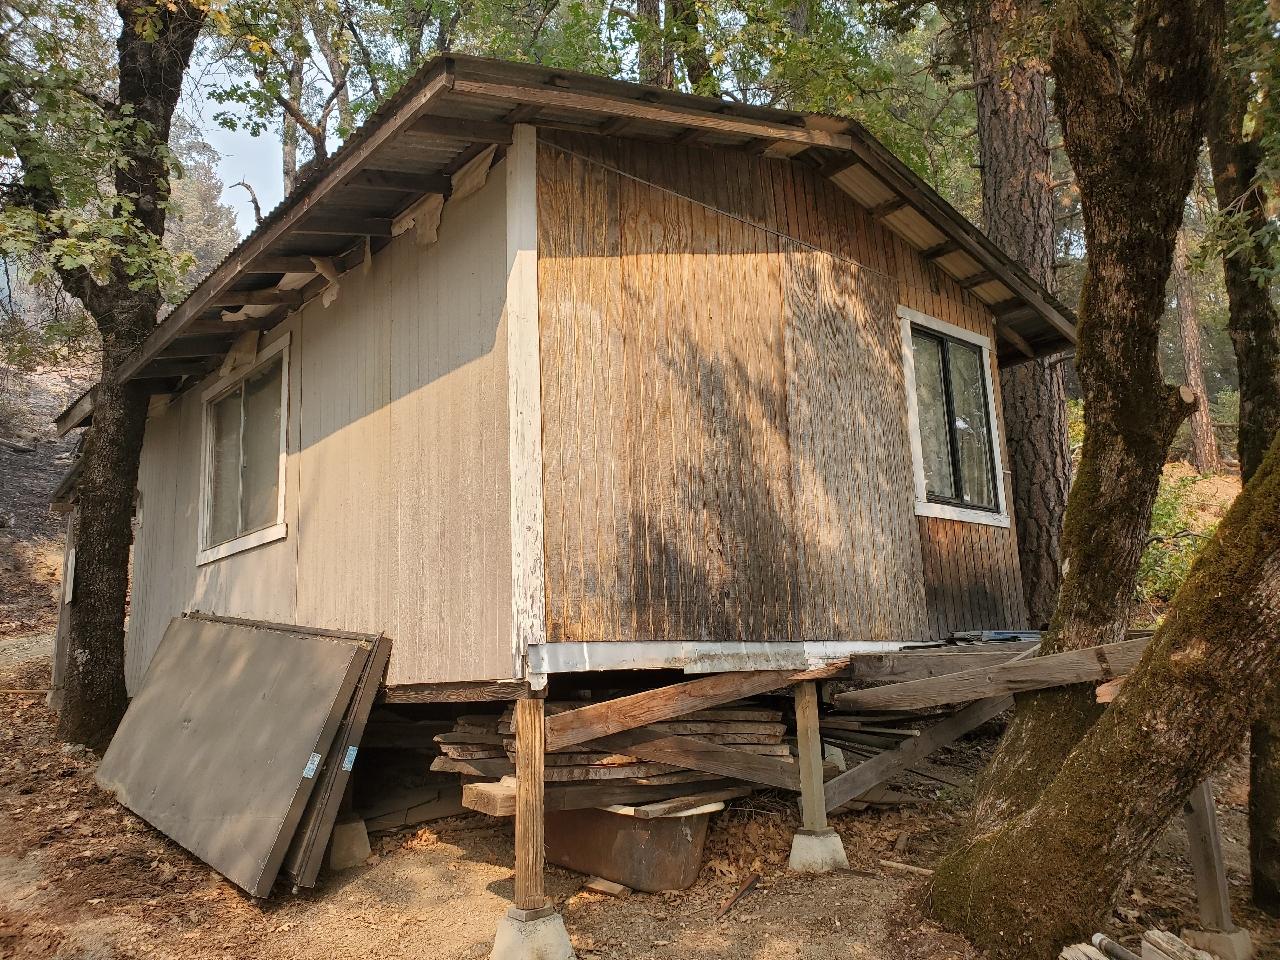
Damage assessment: no_damage